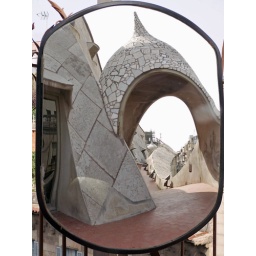
A convex mirror atop the tiled roof of Gaudi's Casa Mila in Barcelona